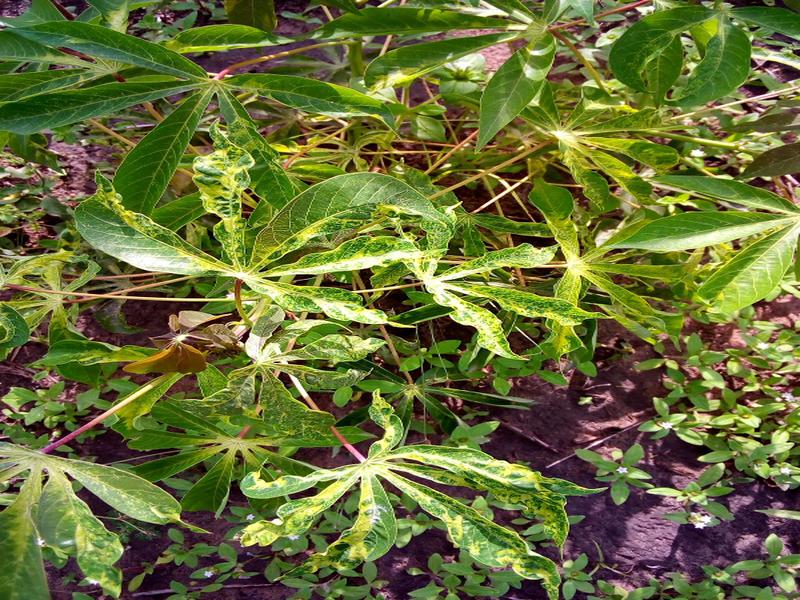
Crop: cassava
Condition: mosaic_disease